The Drownsman

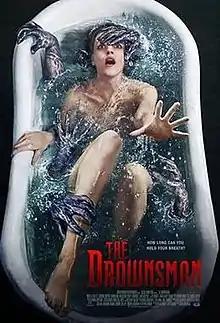

The Drownsman is a 2014 Canadian horror/fantasy thriller that was directed by Chad Archibald, who co-wrote the script with Cody Calahan. The film had its world premiere on 2 August 2014 at the Fantasia Film Festival and stars Michelle Mylett as a hydrophobic young woman that finds that the cure might be worse than the fear itself. Filming took place in Guelph, Ontario during winter of 2013.